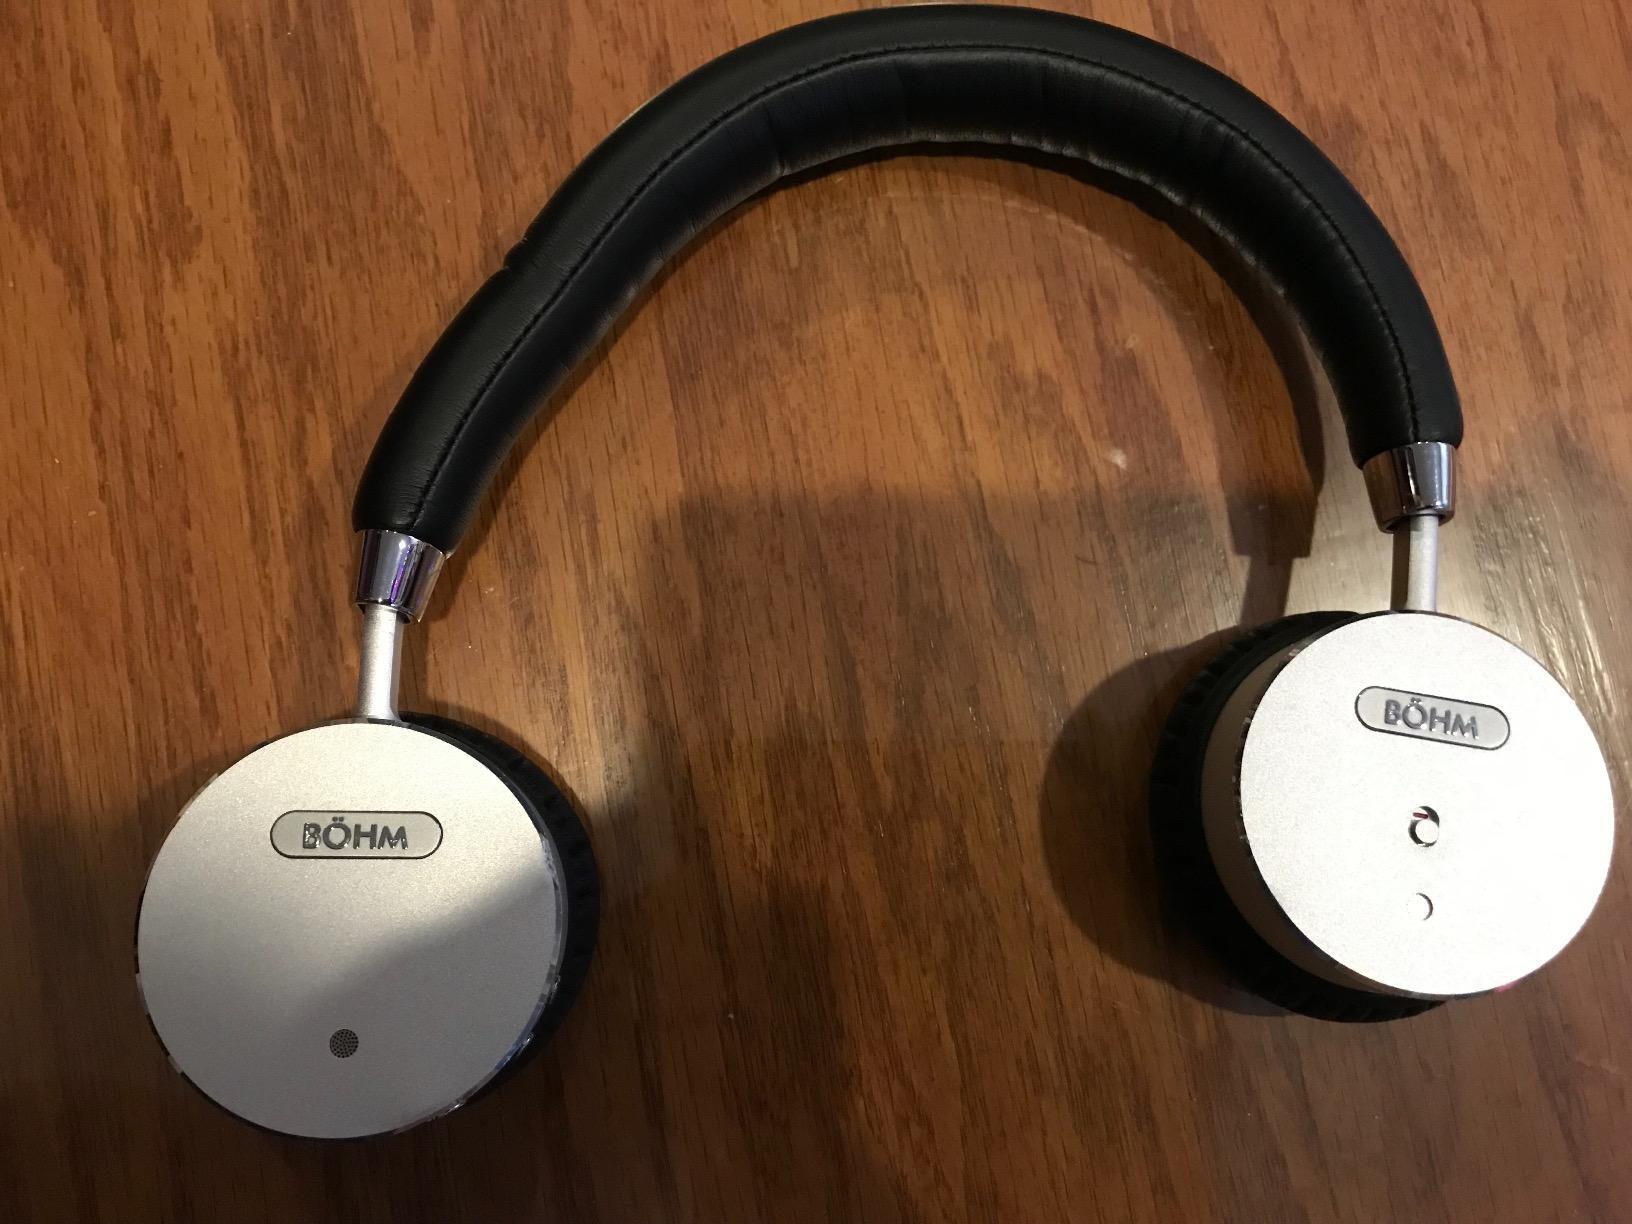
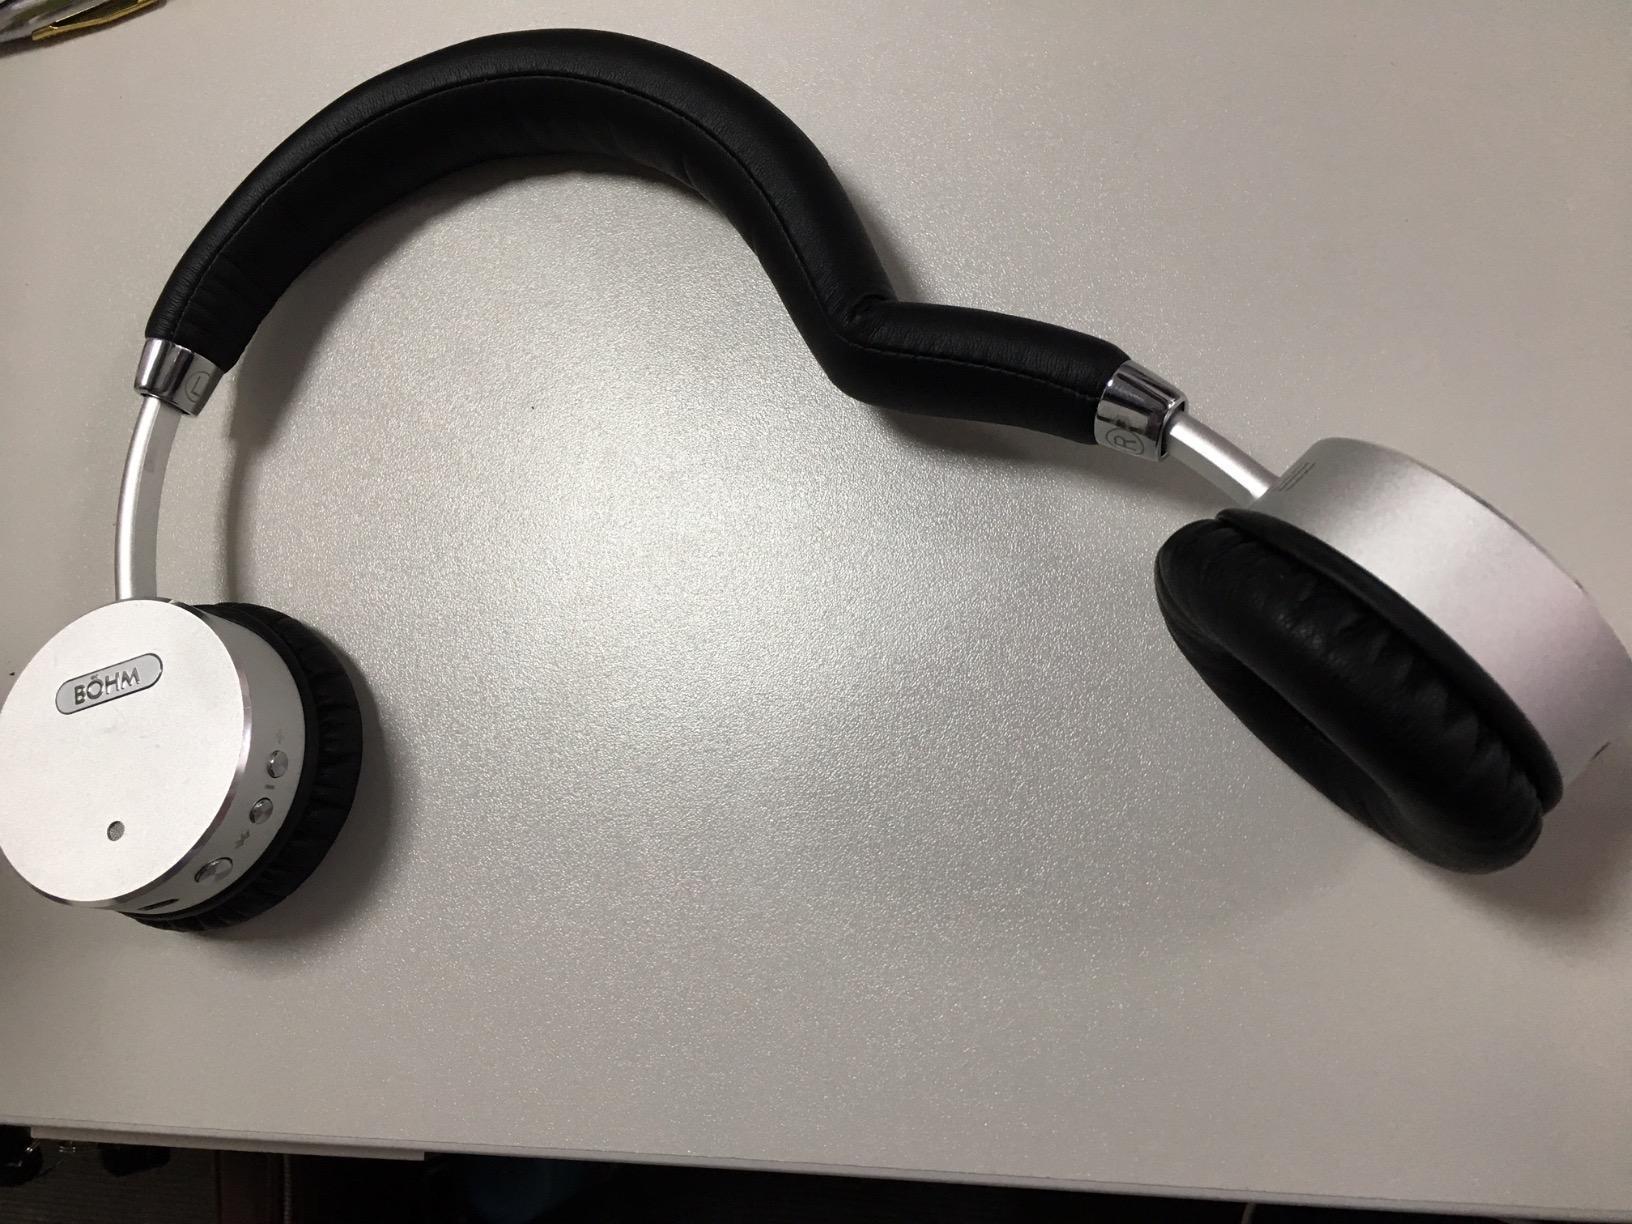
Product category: headphones
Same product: yes